Licchavis of Nepal

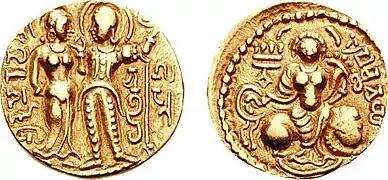
Commemorative coin of Chandragupta and his Licchavi Queen Kumaradevi, minted circa 335–375 CE. Obverse: Kumaradeva and Chandragupta standing, legend to the left "Śrī Kumāradevā", to the right 10px/14px "Cha-ndra/gu-pta" vertically. Reverse: Goddess seated on lion, with the legend 12px16px12px14px𑁊 "Li-ccha-va-yah".

The Licchavis of Nepal (also "Lichchhavi", "Lichavi") ruled over a kingdom in the Kathmandu Valley of Nepal from approximately 450 to 750 CE. The Licchavi clan originated from a branch of the Licchavis of Vaishali who ruled in the territory of modern-day Bihar and who later conquered the Kathmandu Valley. The Licchavis were ruled by a "maharaja", aided by a prime minister and other royal officials, but in practice local communities were controlled by caste councils.